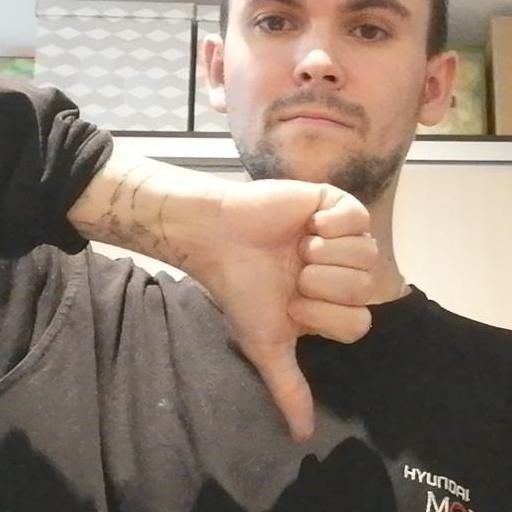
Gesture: dislike